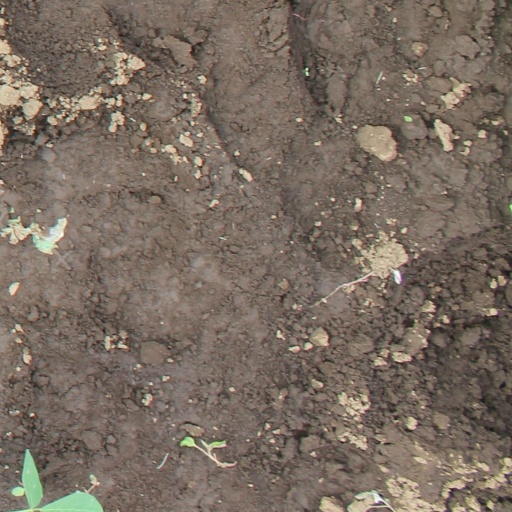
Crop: soybean